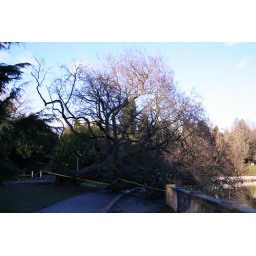
Blocking the seawall, this tree was thrown out of the ground by the storm last december.